Kai Peterson

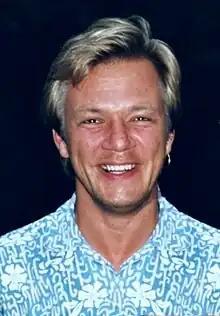
Kai Peterson – 2009

Kai Peterson is the first of two children born to Peter Petrel und Hede-Birgit. He has two sisters. Since 1990 he is living in Vienna, Austria, with his wife and two sons.